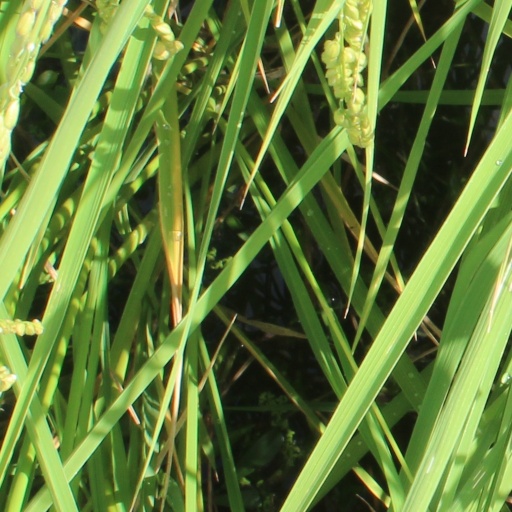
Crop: rice